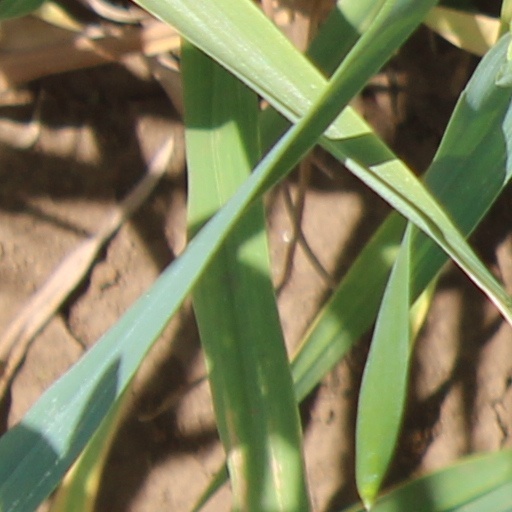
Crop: wheat